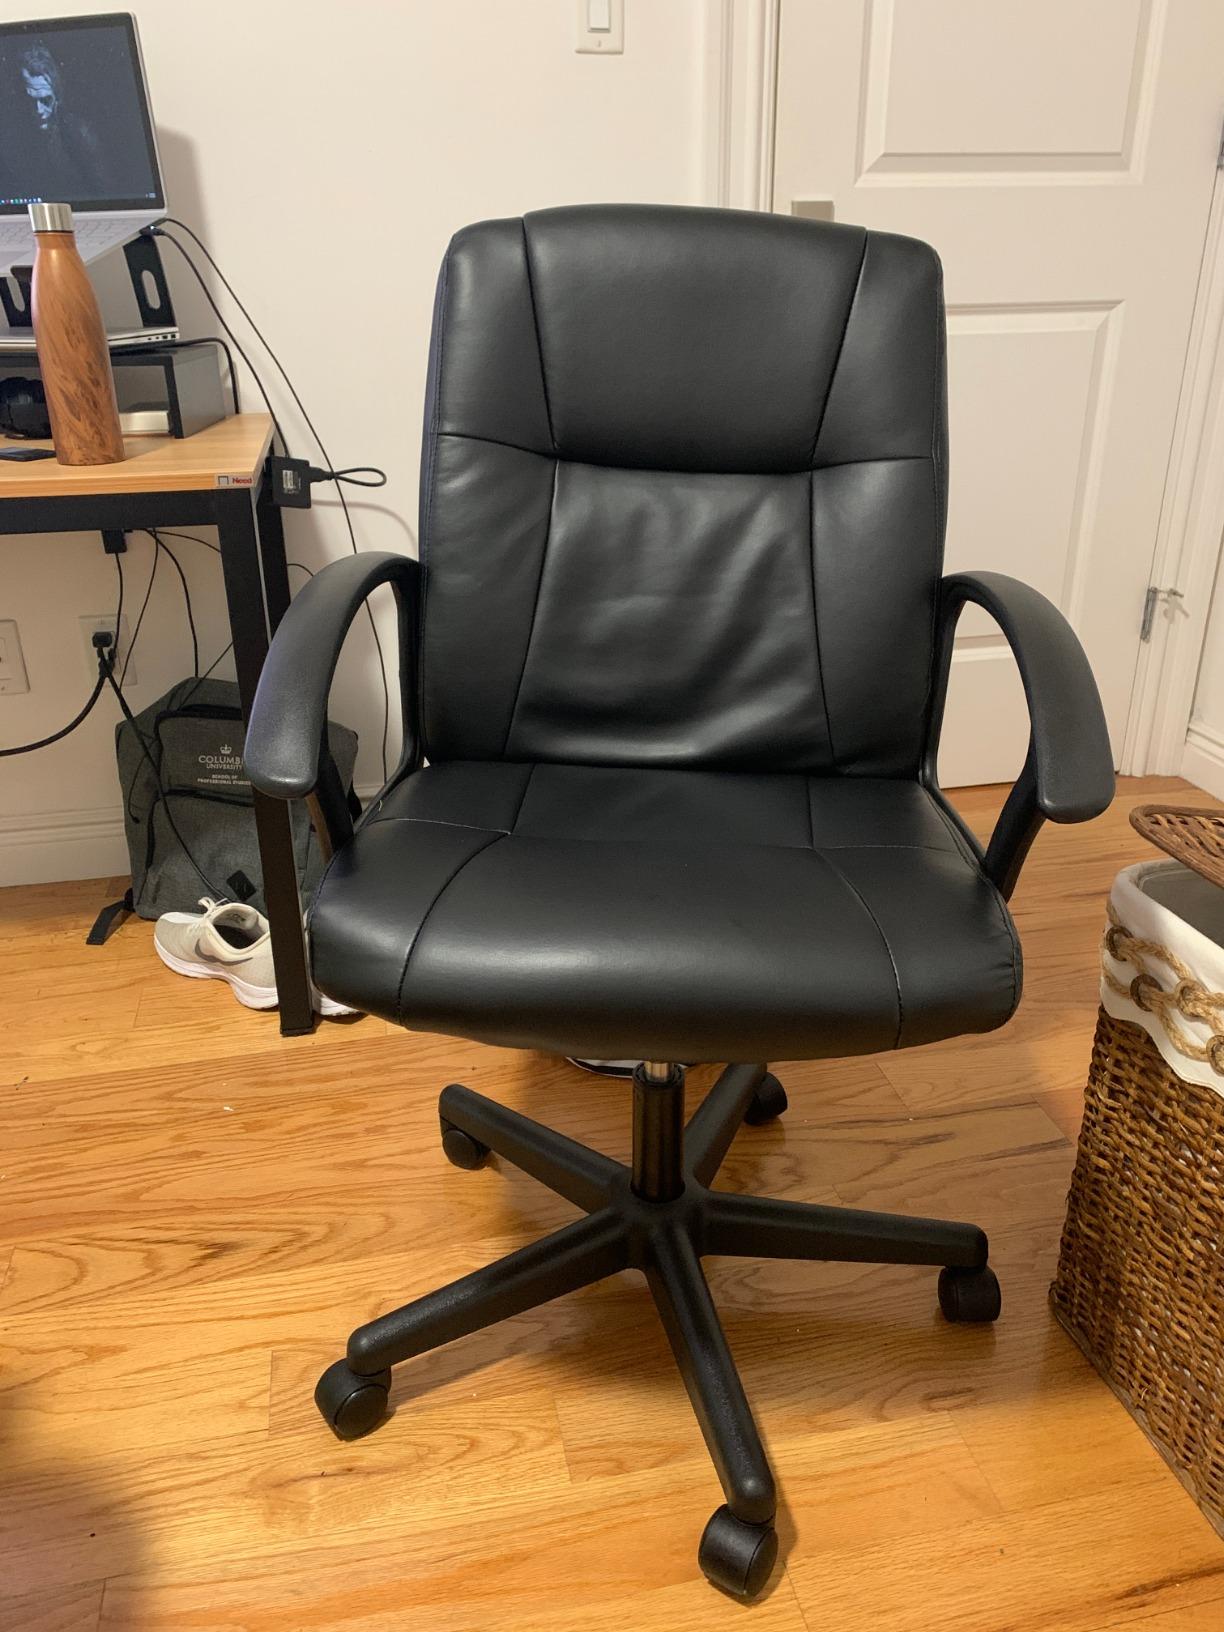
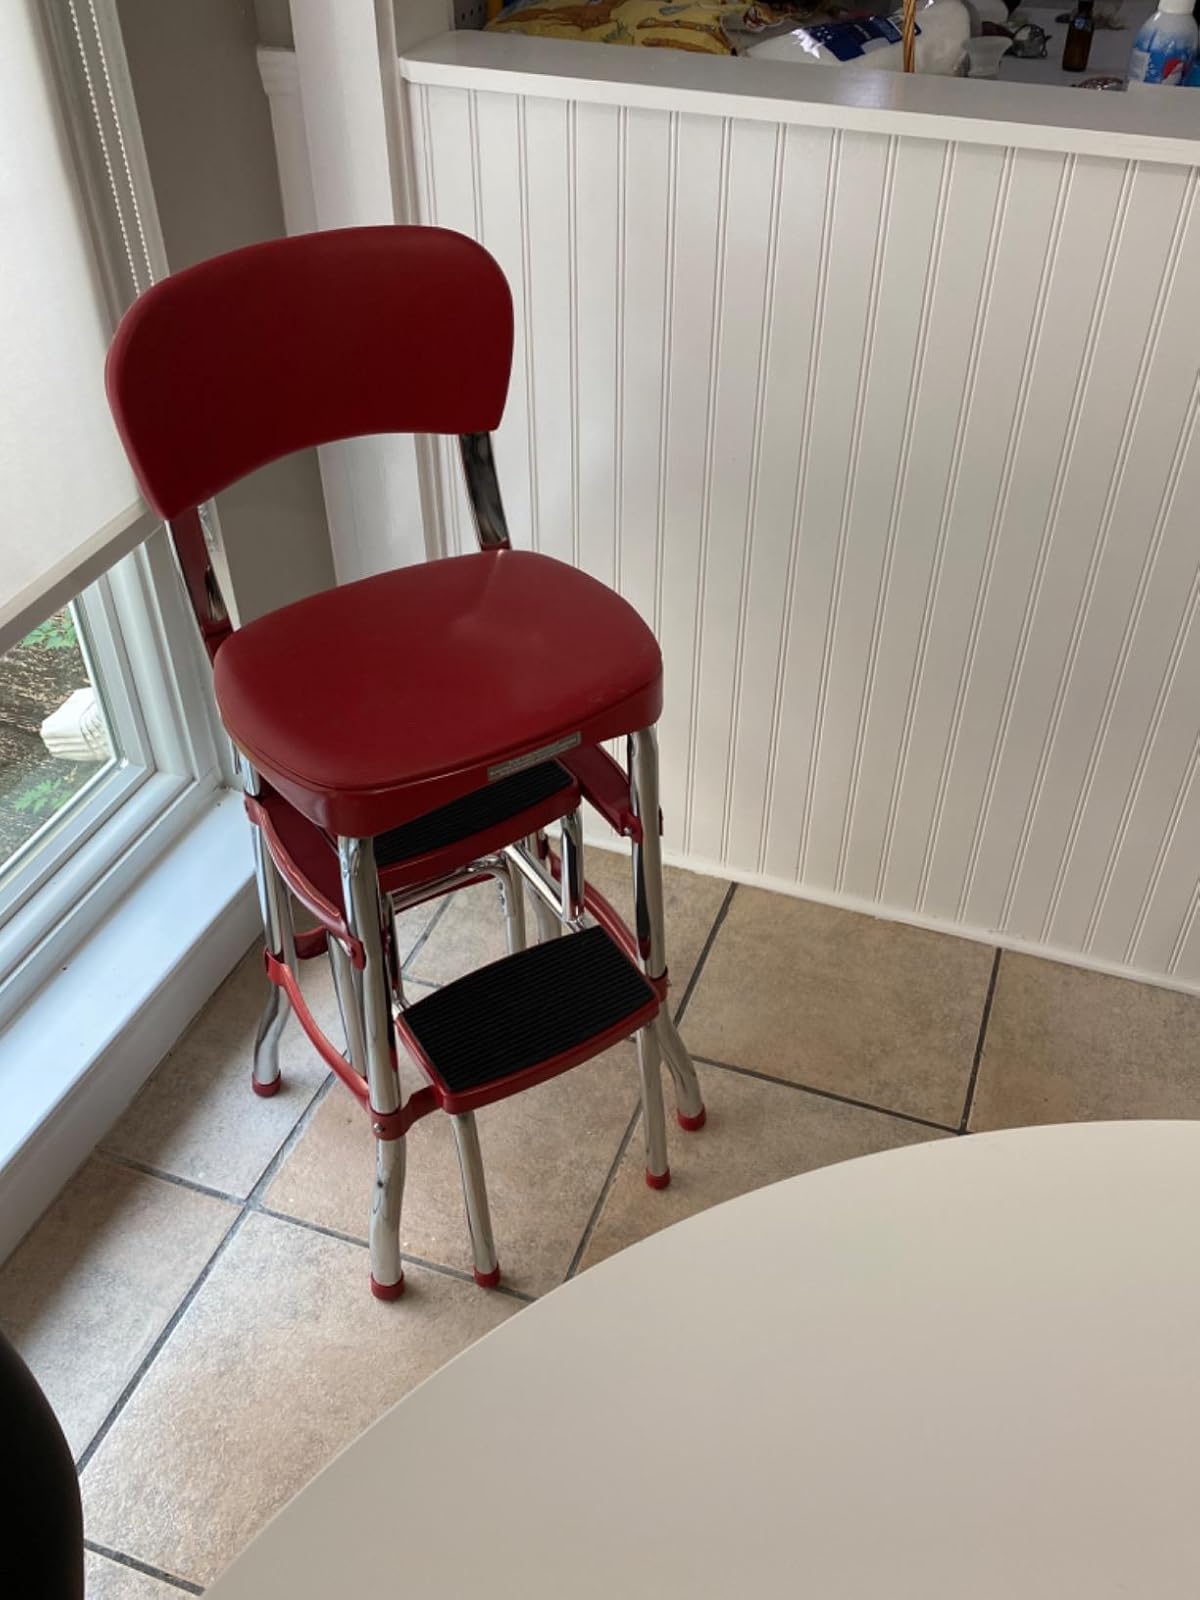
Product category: items_chair
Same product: no